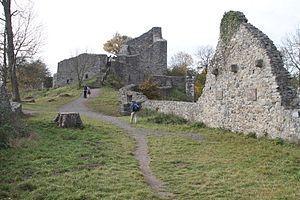
Le Löwenburg est aujourd’hui une ruine d’un château fort médiéval situé au sommet de la montagne du même nom, faisant partie du massif du Siebengebirge, sur le territoire de la ville de Bad Honnef.